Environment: real
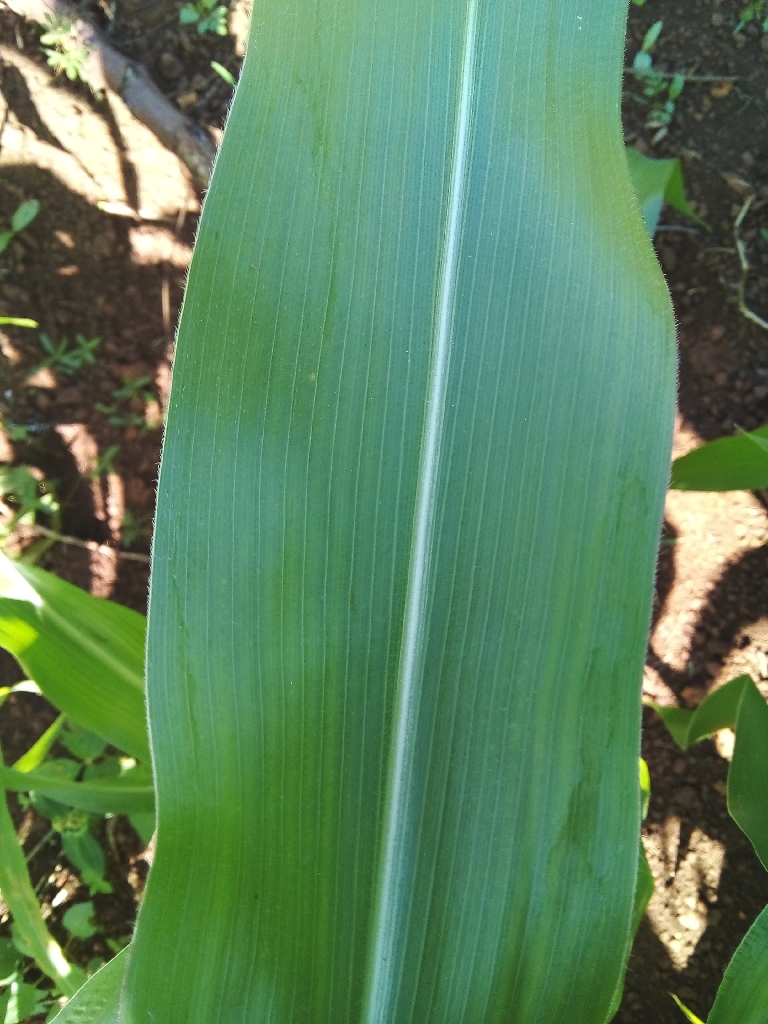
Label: healthy